Bobby Roode

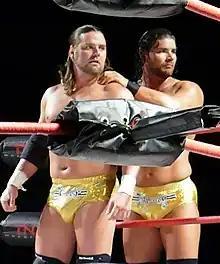
Beer Money, Inc. in London September 2008

On the June 12 episode of "Impact!", Roode, along with James Storm, challenged The Latin American Xchange (LAX) (Homicide and Hernandez) for the TNA World Tag Team Championship. Storm and Roode won, after Storm performed a "Last Call" on Hernandez, with a belt wrapped around his boot. Hector Guerrero, LAX's manager, was at ringside, however, and got the match restarted by informing the referee about what had happened. LAX then retained, leading to Roode, Storm, and Jacqueline attacking LAX. The next week, LAX challenged Storm and Roode to a Fan's Revenge Lumberjack match at Victory Road. Roode and Storm then began calling themselves "Beer Money, Inc.", sometimes shortened to simply "Beer Money", with their name based on their individual gimmicks (Storm's beer-drinking cowboy gimmick representing "Beer" and Roode's Wall Street stock trader gimmick representing "Money"). At Victory Road, LAX won the match. At Hard Justice, however, Beer Money became the new TNA World Tag Team Champions, defeating LAX after hitting Homicide with a beer bottle. The feud continued through No Surrender with Beer Money, Inc. once again getting the win. At Bound for Glory IV, Beer Money successfully defended their titles in a four-team Monster's Ball match, after Roode pinned Hernandez of LAX.